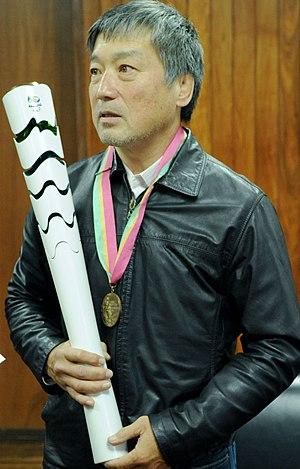
Luis Onmura est un judoka brésilien. Il participe aux Jeux olympiques d'été de 1984 dans la catégorie des poids légers et remporte la médaille de bronze.